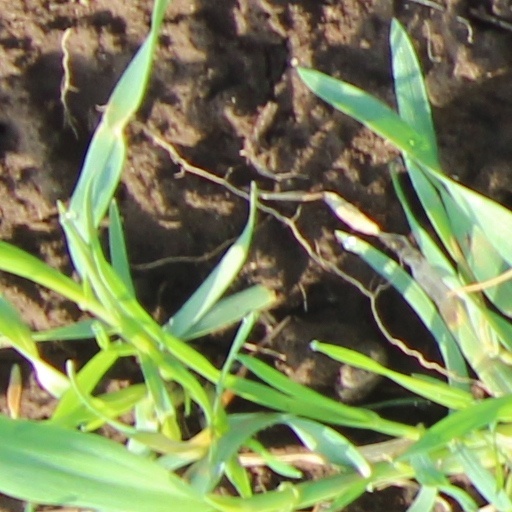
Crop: wheat